That Man from Rio

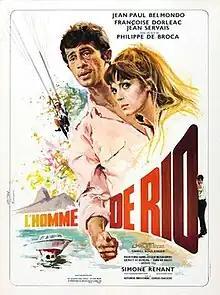
Theatrical release poster by Yves Thos

That Man from Rio is a 1964 French-Italian international co-production adventure film directed by Philippe de Broca and starring Jean-Paul Belmondo and Françoise Dorléac. It was the first film to be made by the French subsidiary of United Artists, Les Productions Artistes Associés. The film was a huge success with a total of 4,800,626 admissions in France, becoming the 5th highest earning film of the year.